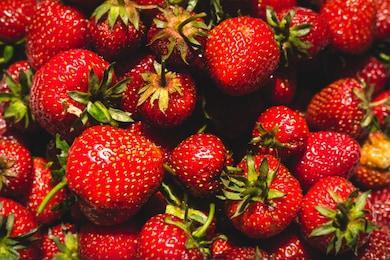
Label: Strawberry